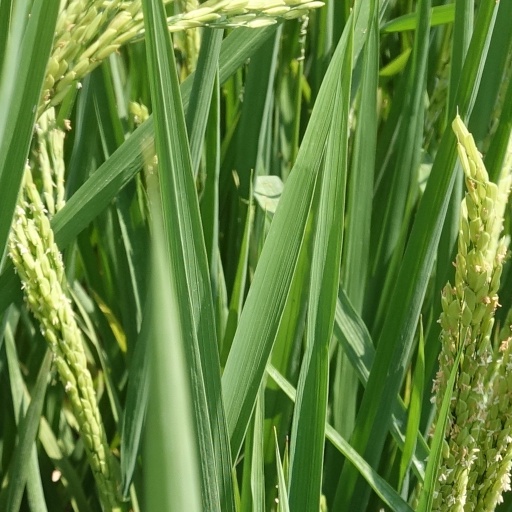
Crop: rice